The Ultimate Playlist of Noise

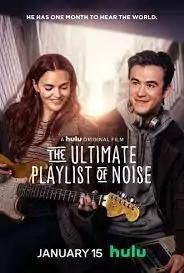
Official release poster

The Ultimate Playlist of Noise is a 2021 American romantic comedy-drama film directed by Bennett Lasseter and written by Mitchell Winkie. The film stars Keean Johnson and Madeline Brewer.